Transylvanian Saxon literature

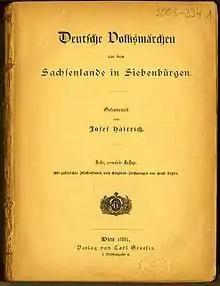
The front cover of German folk stories from Transylvania by Josef/Joseph Haltrich, published in Vienna, Austria-Hungary in 1882.

The Transylvanian Saxon literature is a form of literature which represents the totality of literary works written in the Transylvanian Saxon dialect (a dialect of the German language spoken in Transylvania, contemporary central Romania since the High Middle Ages) and Standard German by various Transylvanian Saxon writers in the passing of time. These literary works include both those written in prose and in the lyric genre, from folk tales to poems and prayers. Additionally, the Transylvanian Saxon literature, in a larger sense, can also include works written by Transylvanian Saxon writers in Latin and Romanian.